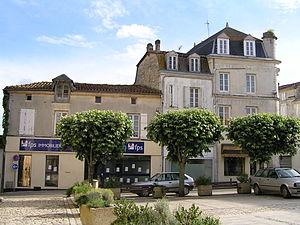
place de l'église à Barbezieux
Le département de la Charente tel qu'il apparaît actuellement n'a subi aucune modification de ses limites départementales depuis sa création officielle le 4 mars 1790. Mais il n'en a pas été ainsi à l'intérieur où le nombre des arrondissements, cantons et communes a beaucoup varié dans le temps, surtout au XXᵉ siècle.